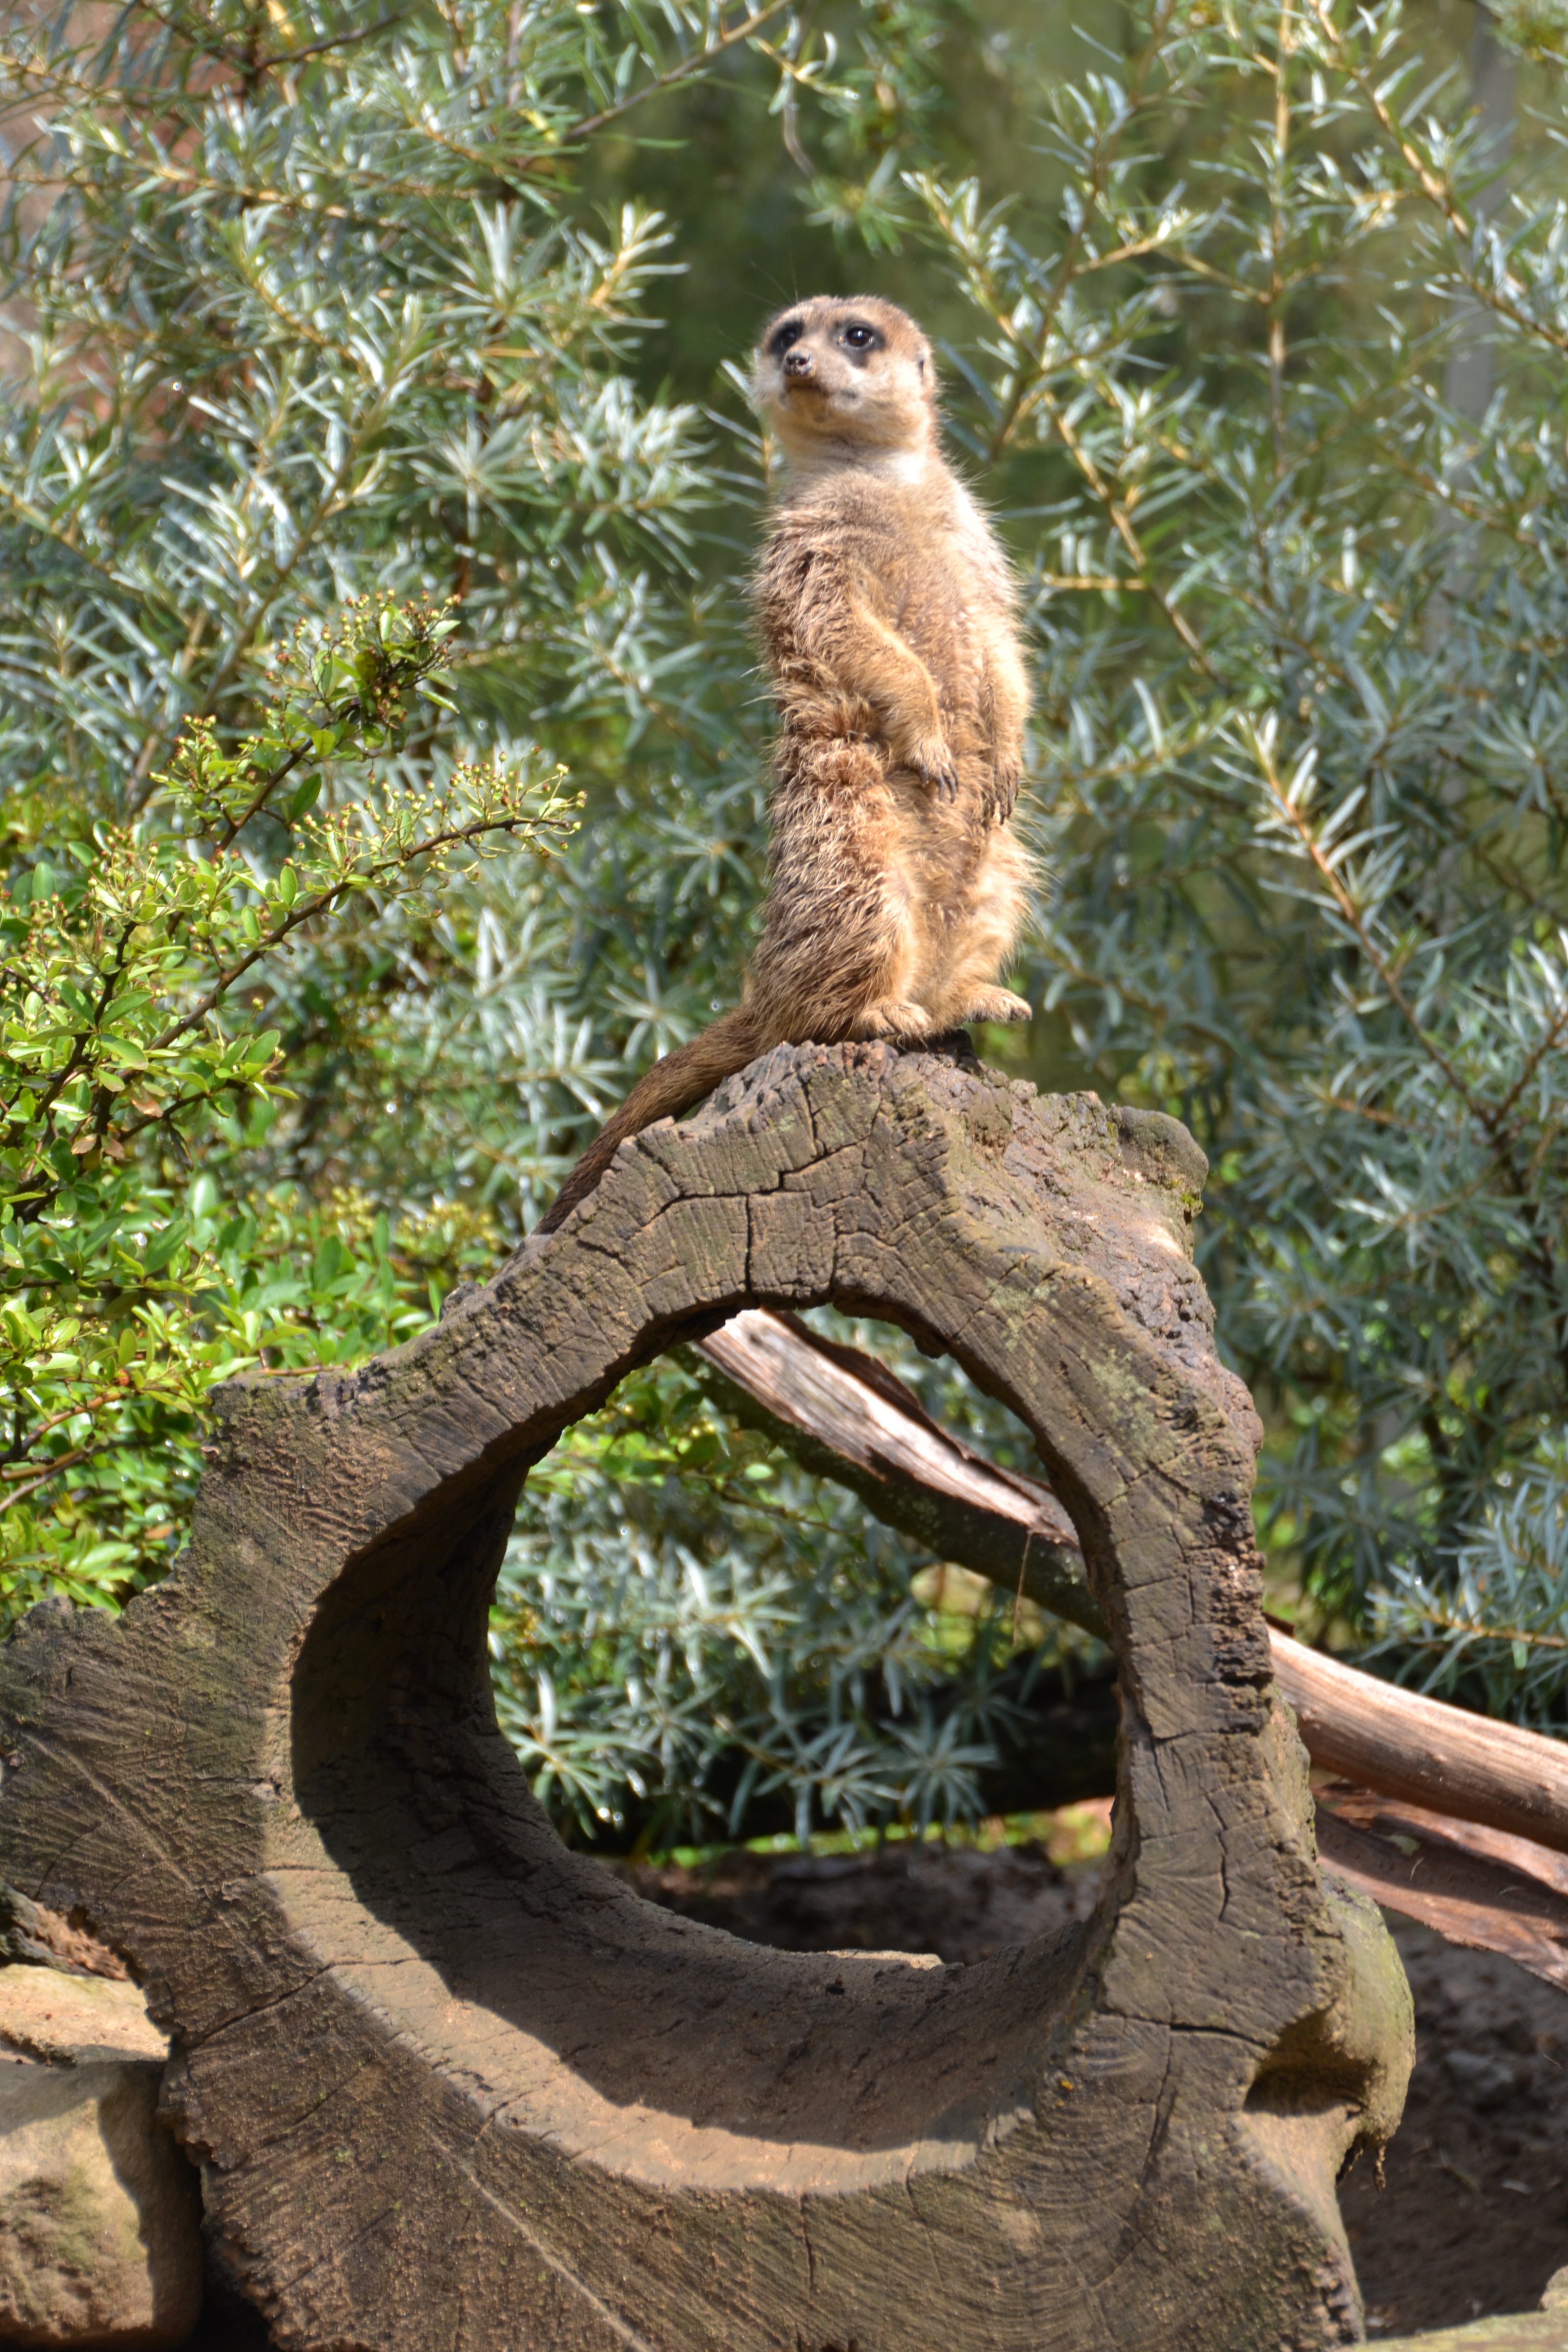
watch, branch, animal, wildlife, zoo, jungle, mammal, botany, fauna, guard, meerkat, suricata suricatta